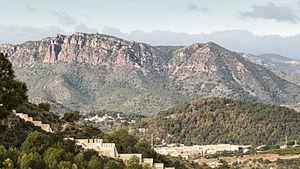
La Sierra Calderona ou Serra Calderona en valencien est le dernier contrefort des monts ibériques en bordure de la Méditerranée, dans le prolongement de la Sierra de Javalambre et jouxtant au nord la Sierra de la Bellida et au sud la Sierra de Andilla. S’étendant sur une longueur de 49 km, sa superficie est de 450 km². Elle est située entre les provinces de Valence et de Castellón. Ses sommets les plus élevés sont El Gorgo, Pico del Aguila, Rebalsadores, Oronet, El Garbi et El Puntal de l'Abella.